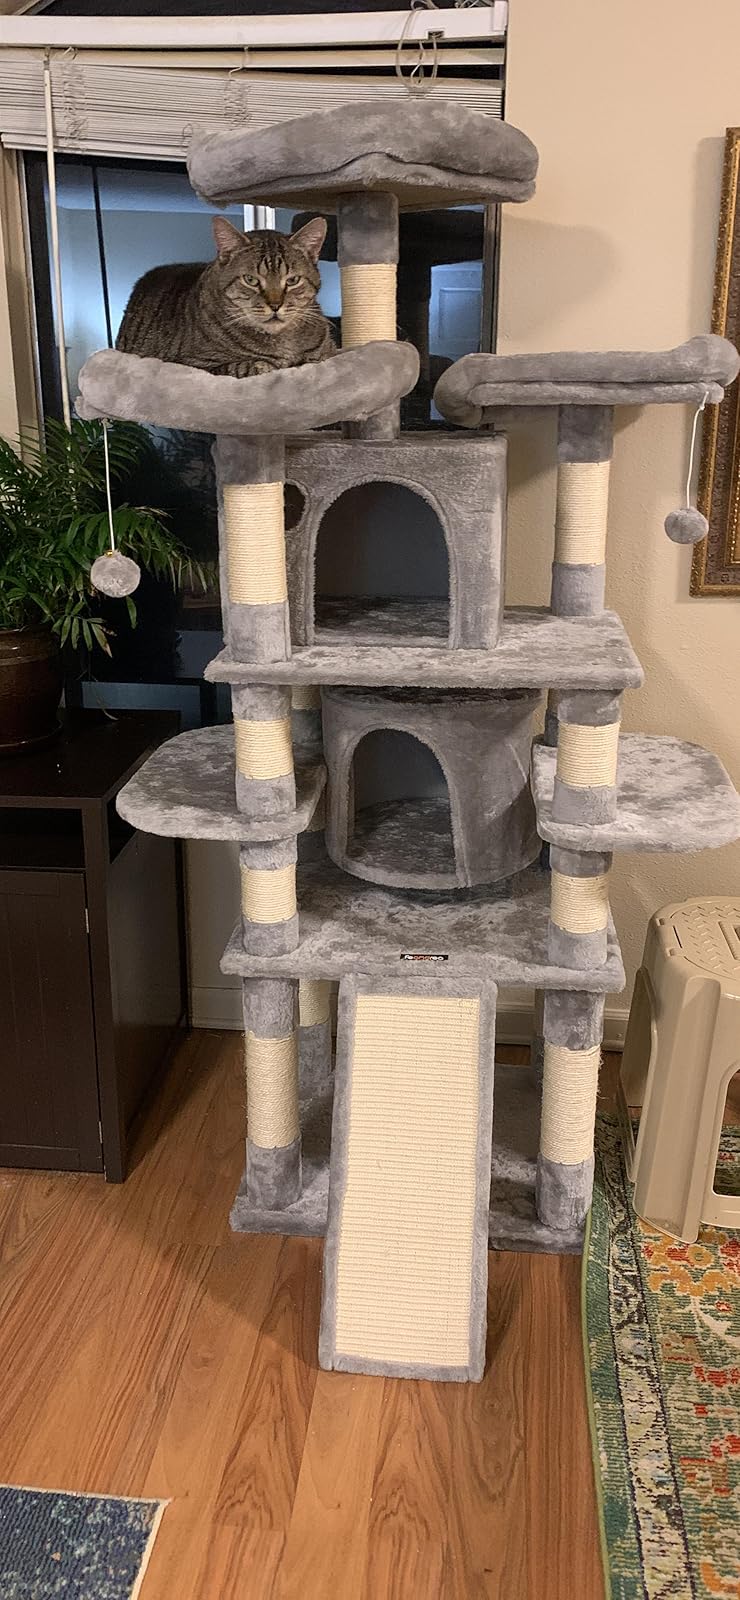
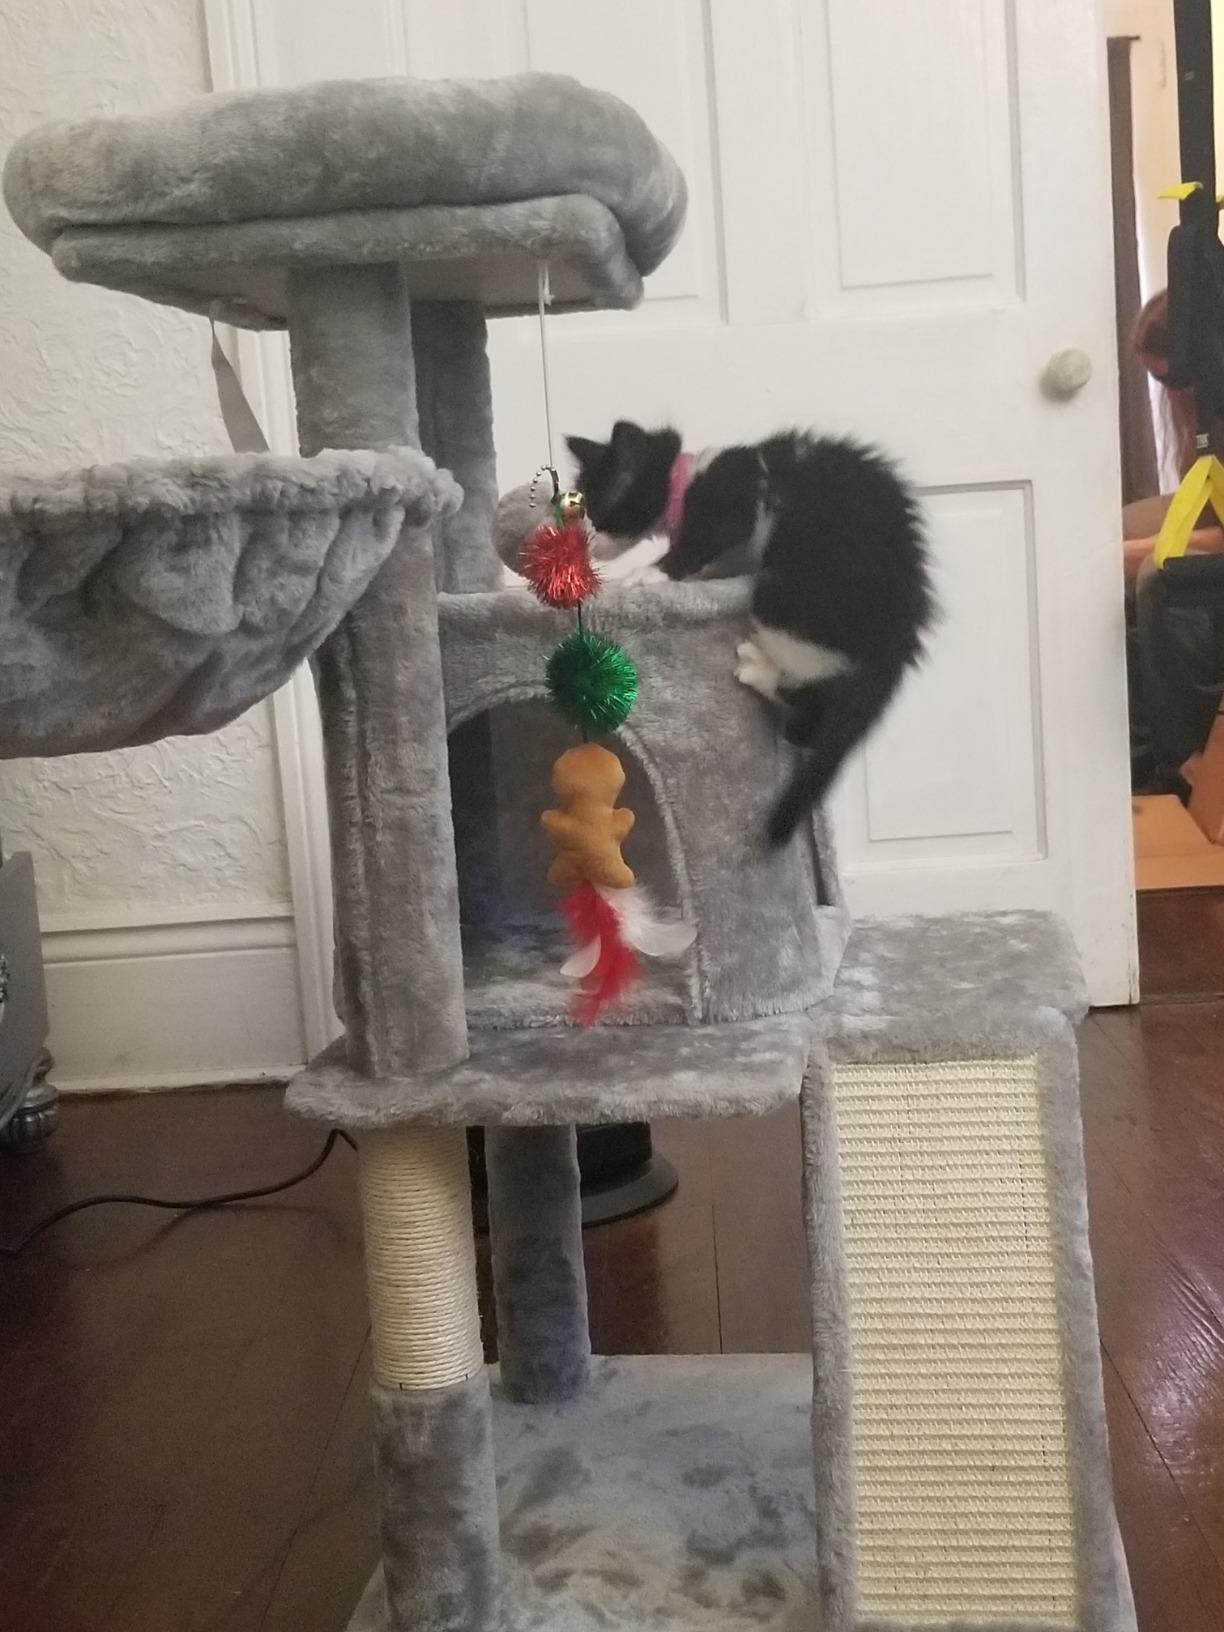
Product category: items_cat tree
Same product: no